Skipping Girl Sign

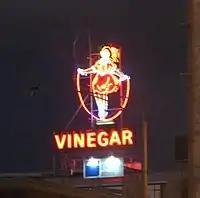
The sign at dusk

The Skipping Girl Sign or Skipping Girl Vinegar Sign, colloquially known as Little Audrey is an historic animated neon sign in the inner Melbourne suburb of Abbotsford, and was possibly the first animated neon sign in Australia when first erected in 1936. It advertised the Skipping Girl Vinegar brand, and was placed on top of the factory at 627 Victoria Street, Abbotsford. Removed in 1968, a reproduction was placed on a nearby factory at 651 Victoria Street in 1970 following a public outcry.